Davis Tutt

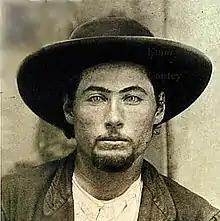
Davis Tutt in 1860s

Davis Kasey Tutt (c. 1836 – July 21, 1865) was an American Old West gambler and former soldier, best remembered for being killed during the Wild Bill Hickok – Davis Tutt shootout of 1865, which launched Wild Bill Hickok to fame as a gunfighter.